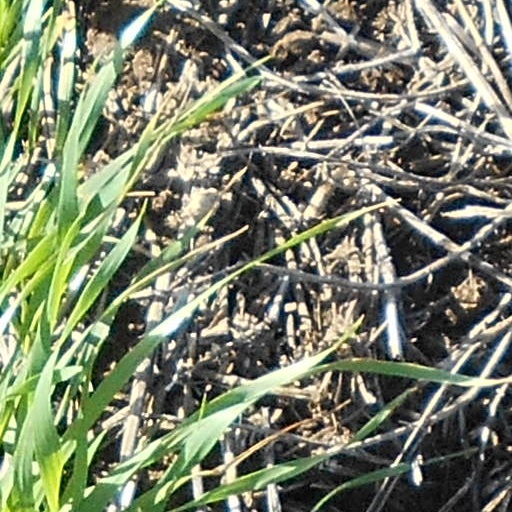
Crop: wheat